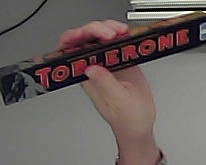
Product: toblerone_black